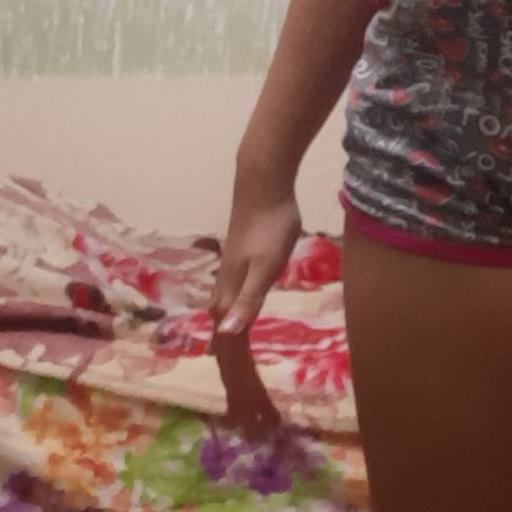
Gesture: no_gesture